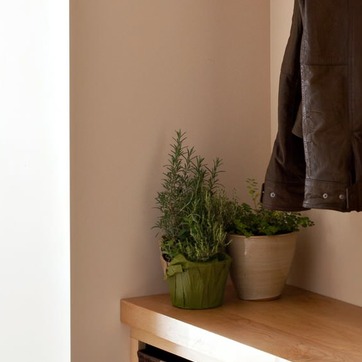
Material: foliage